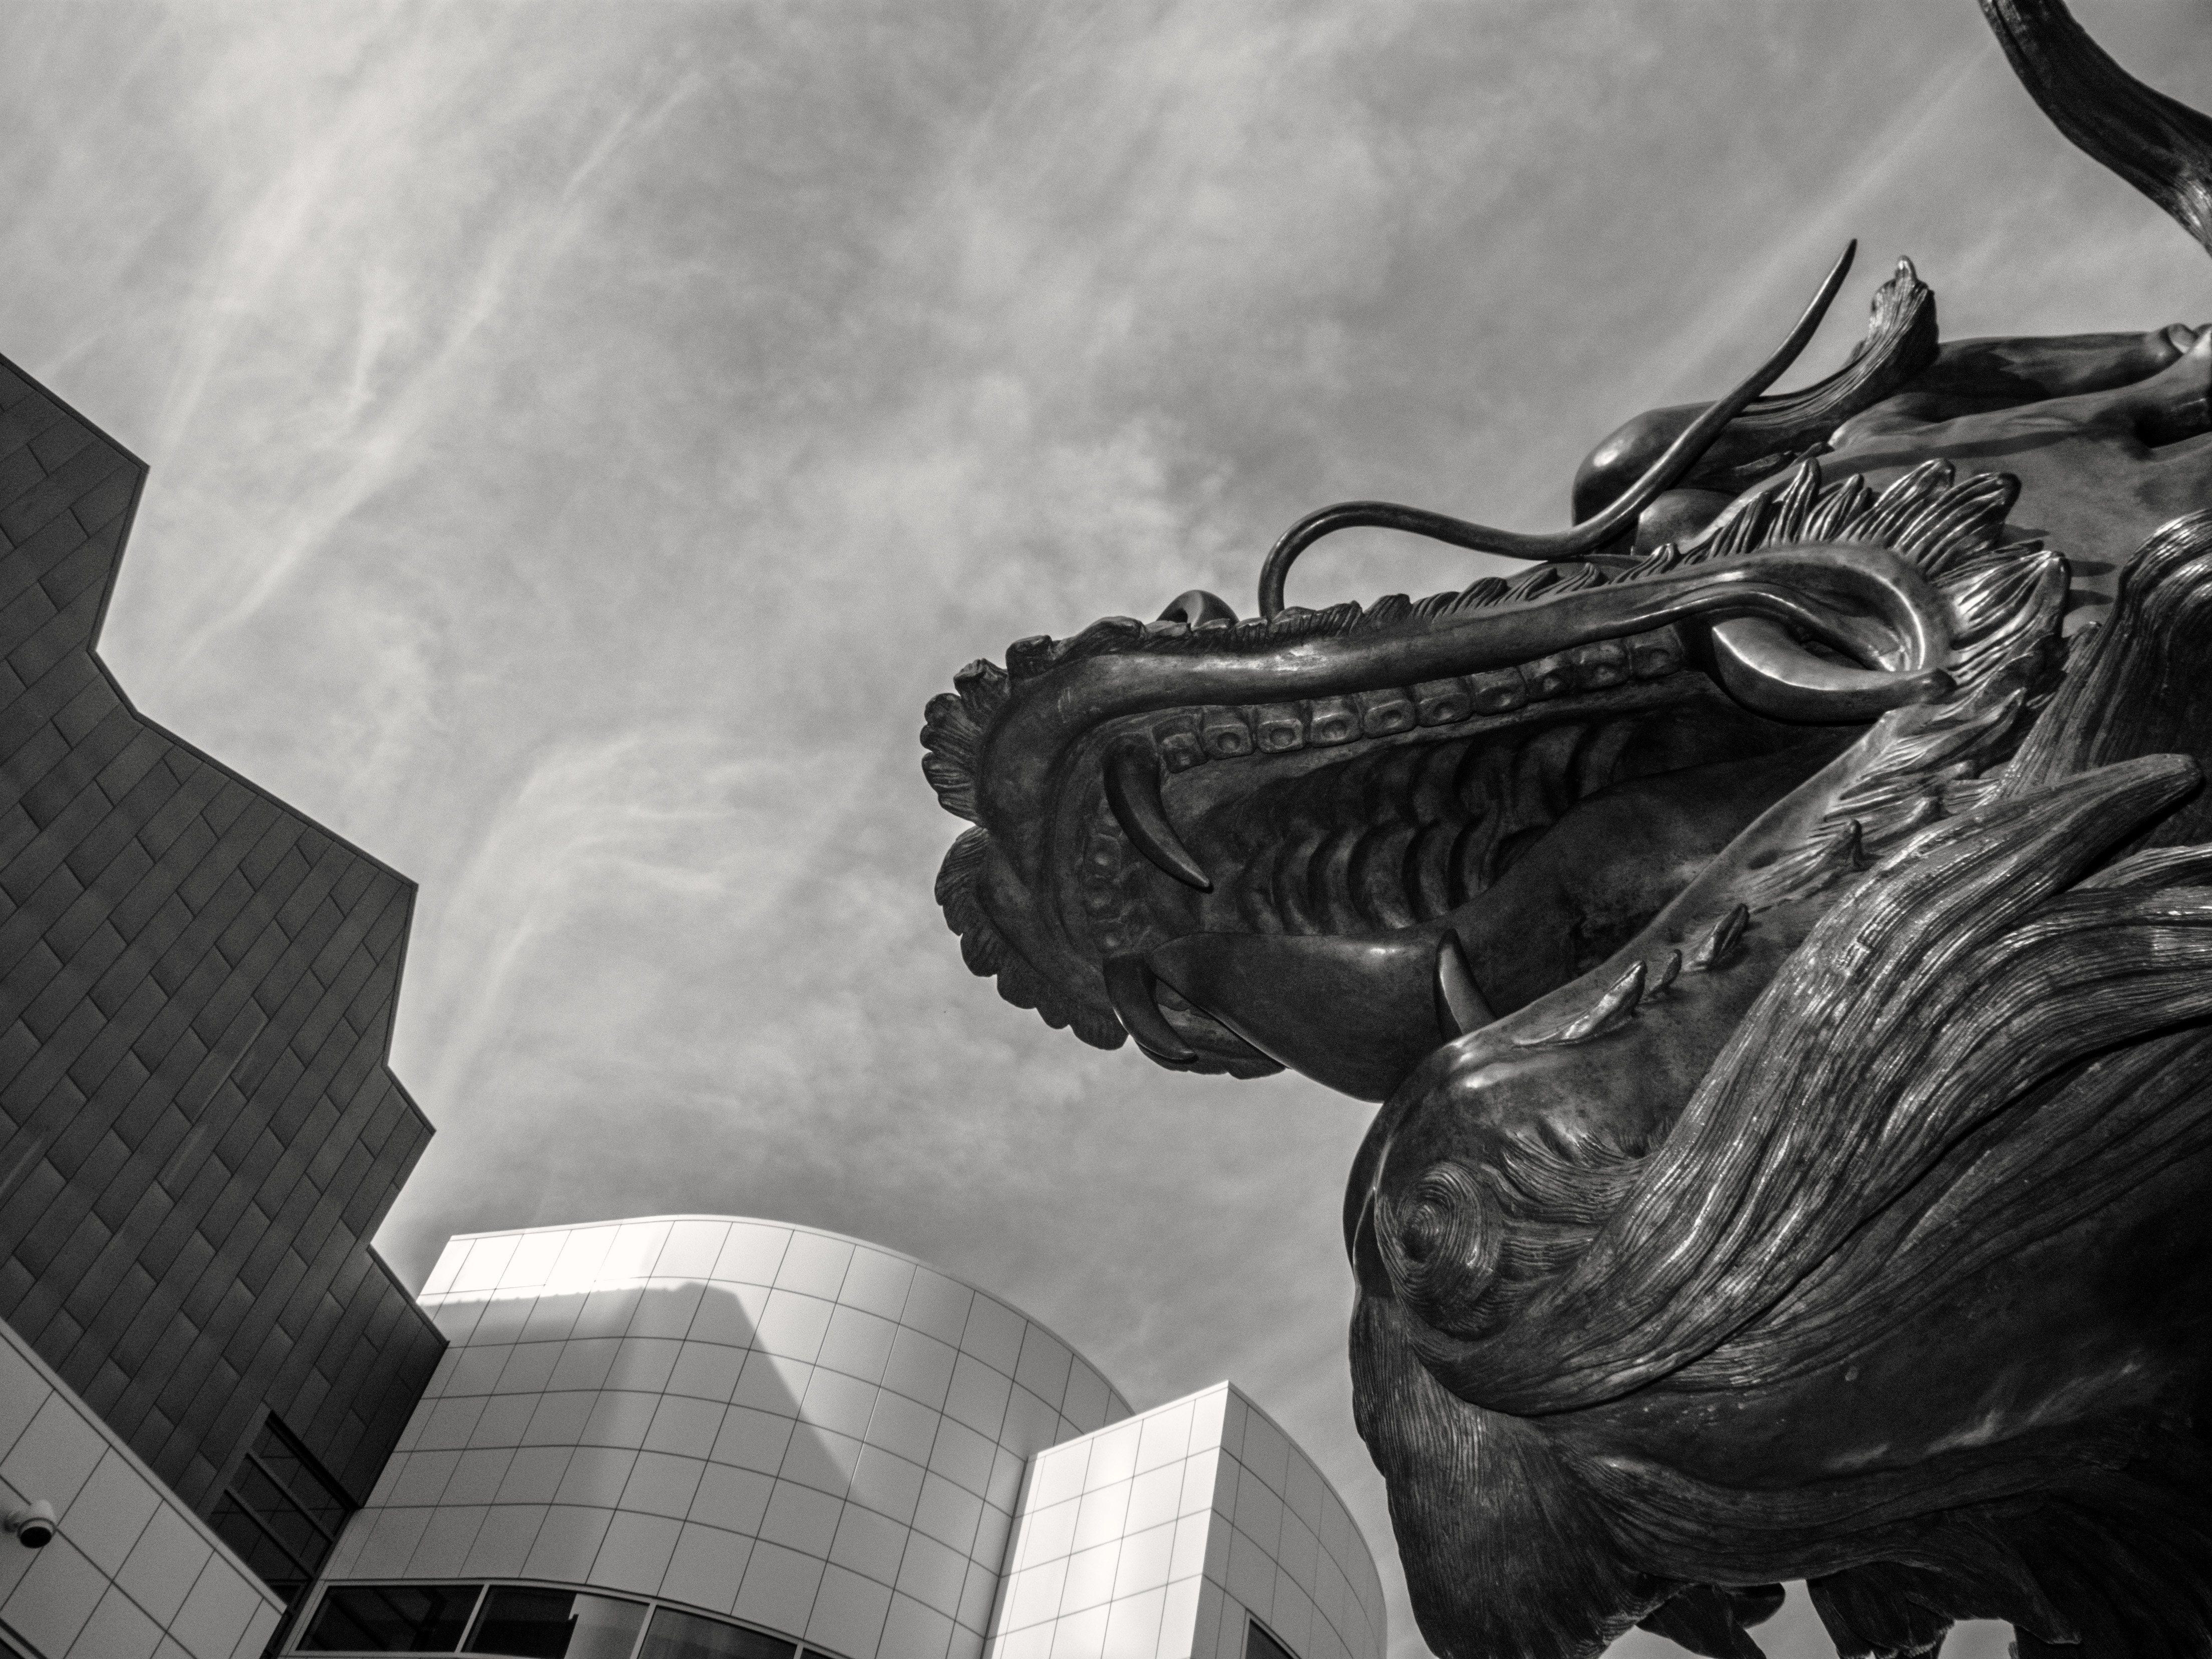
black and white, white, monument, statue, darkness, black, monochrome, sculpture, art, drawing, dragon, terraincognita, hicsuntdracones, monochrome photography